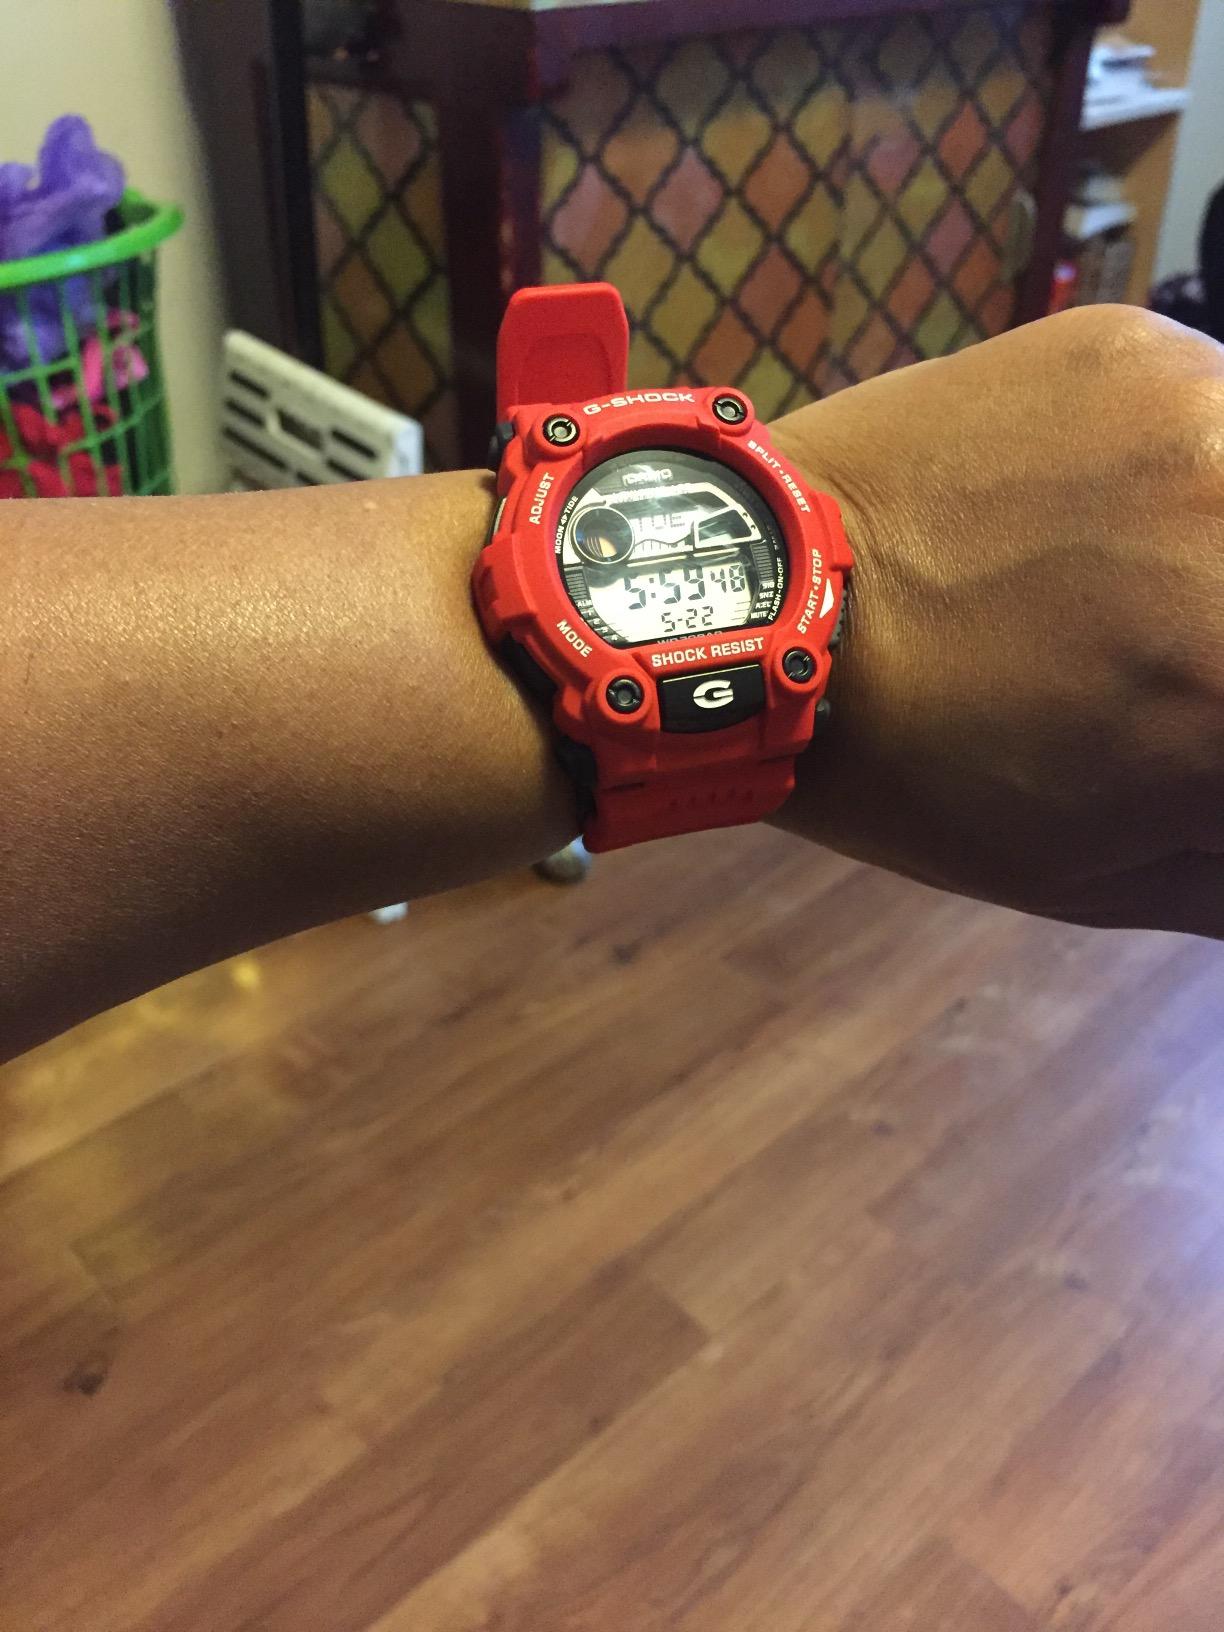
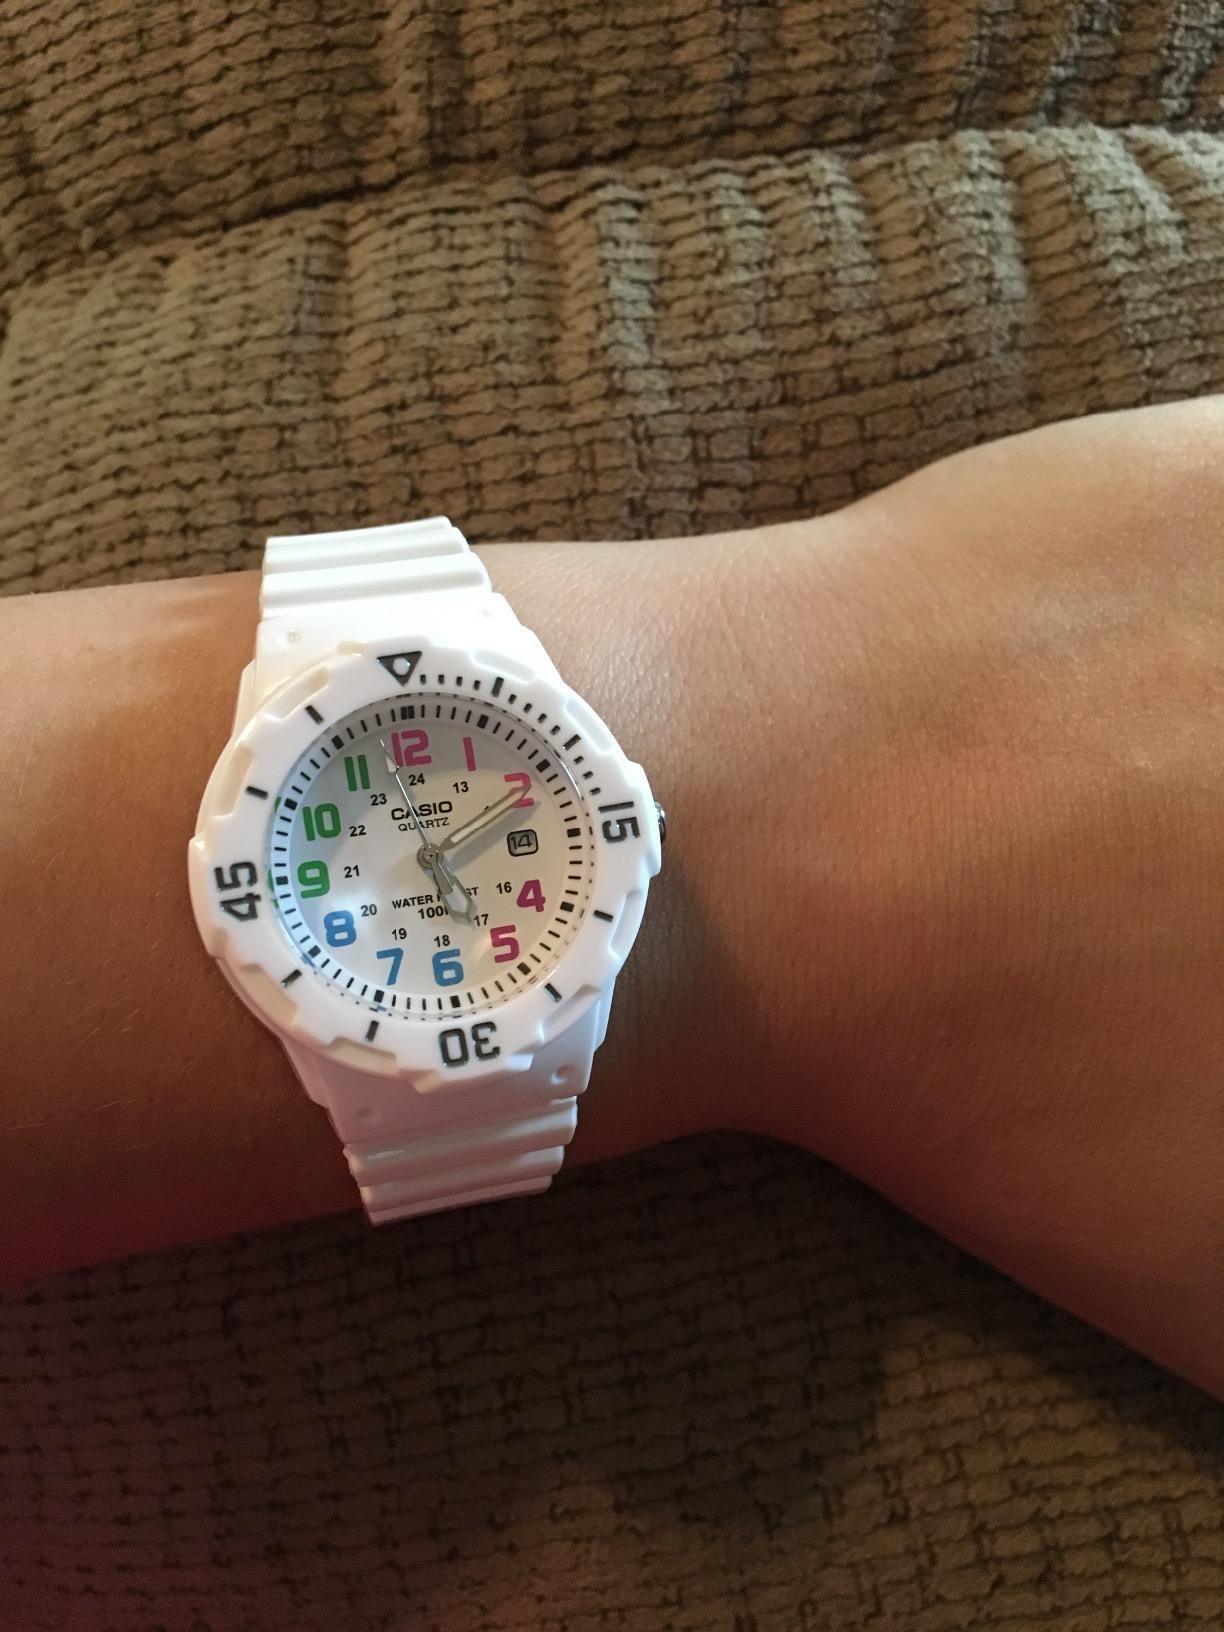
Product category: accessories_watch
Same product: no